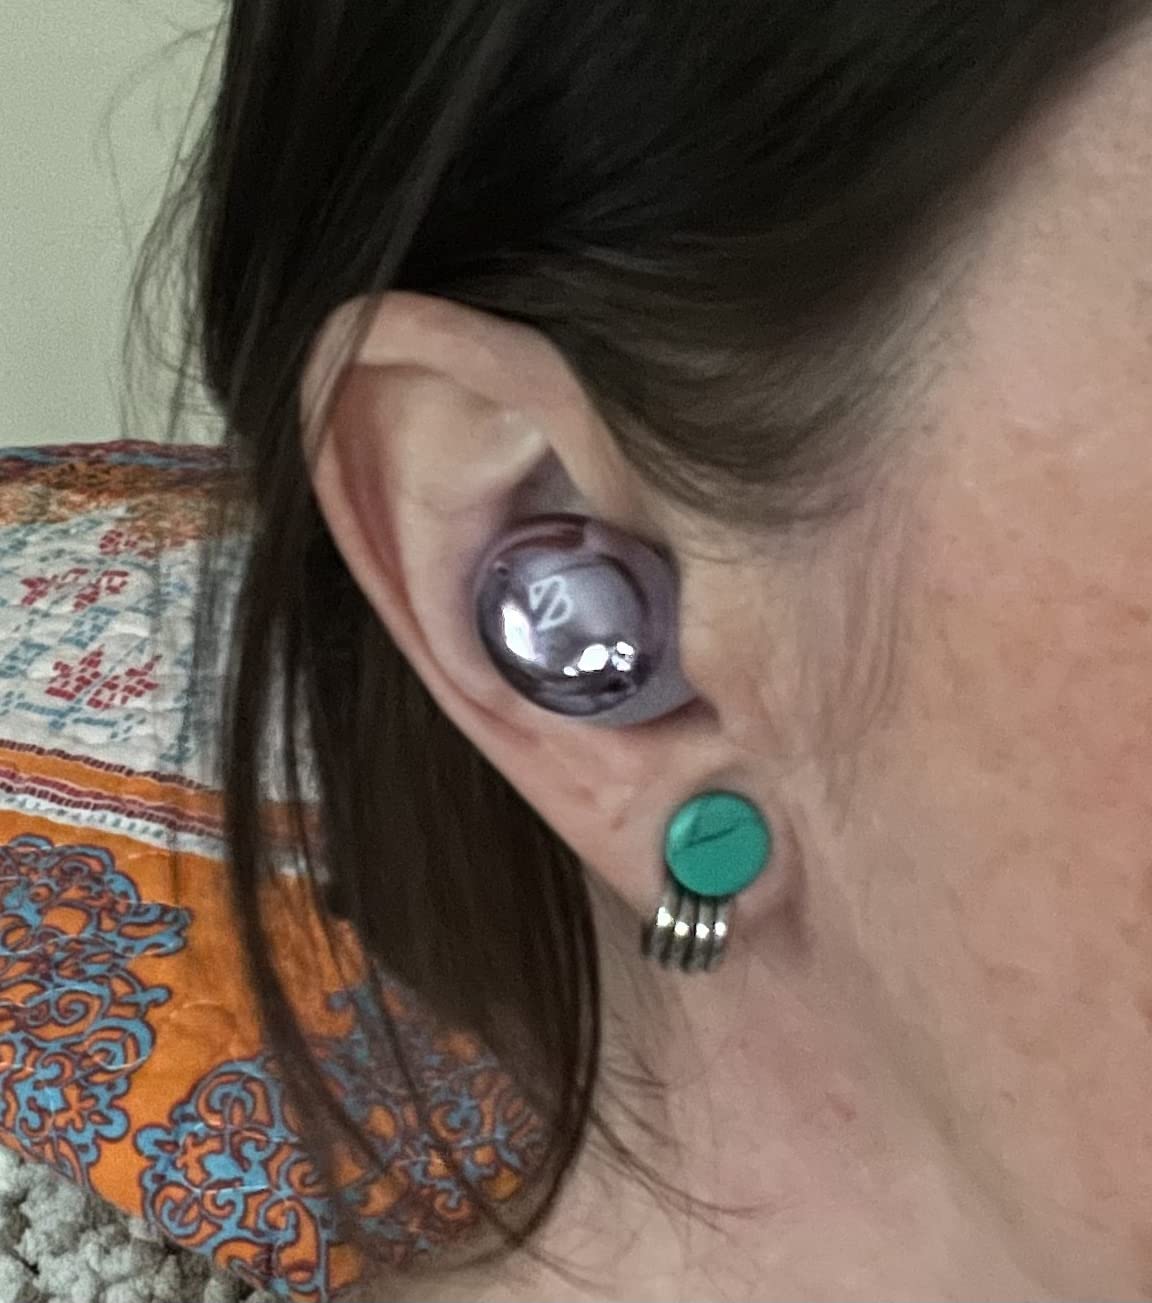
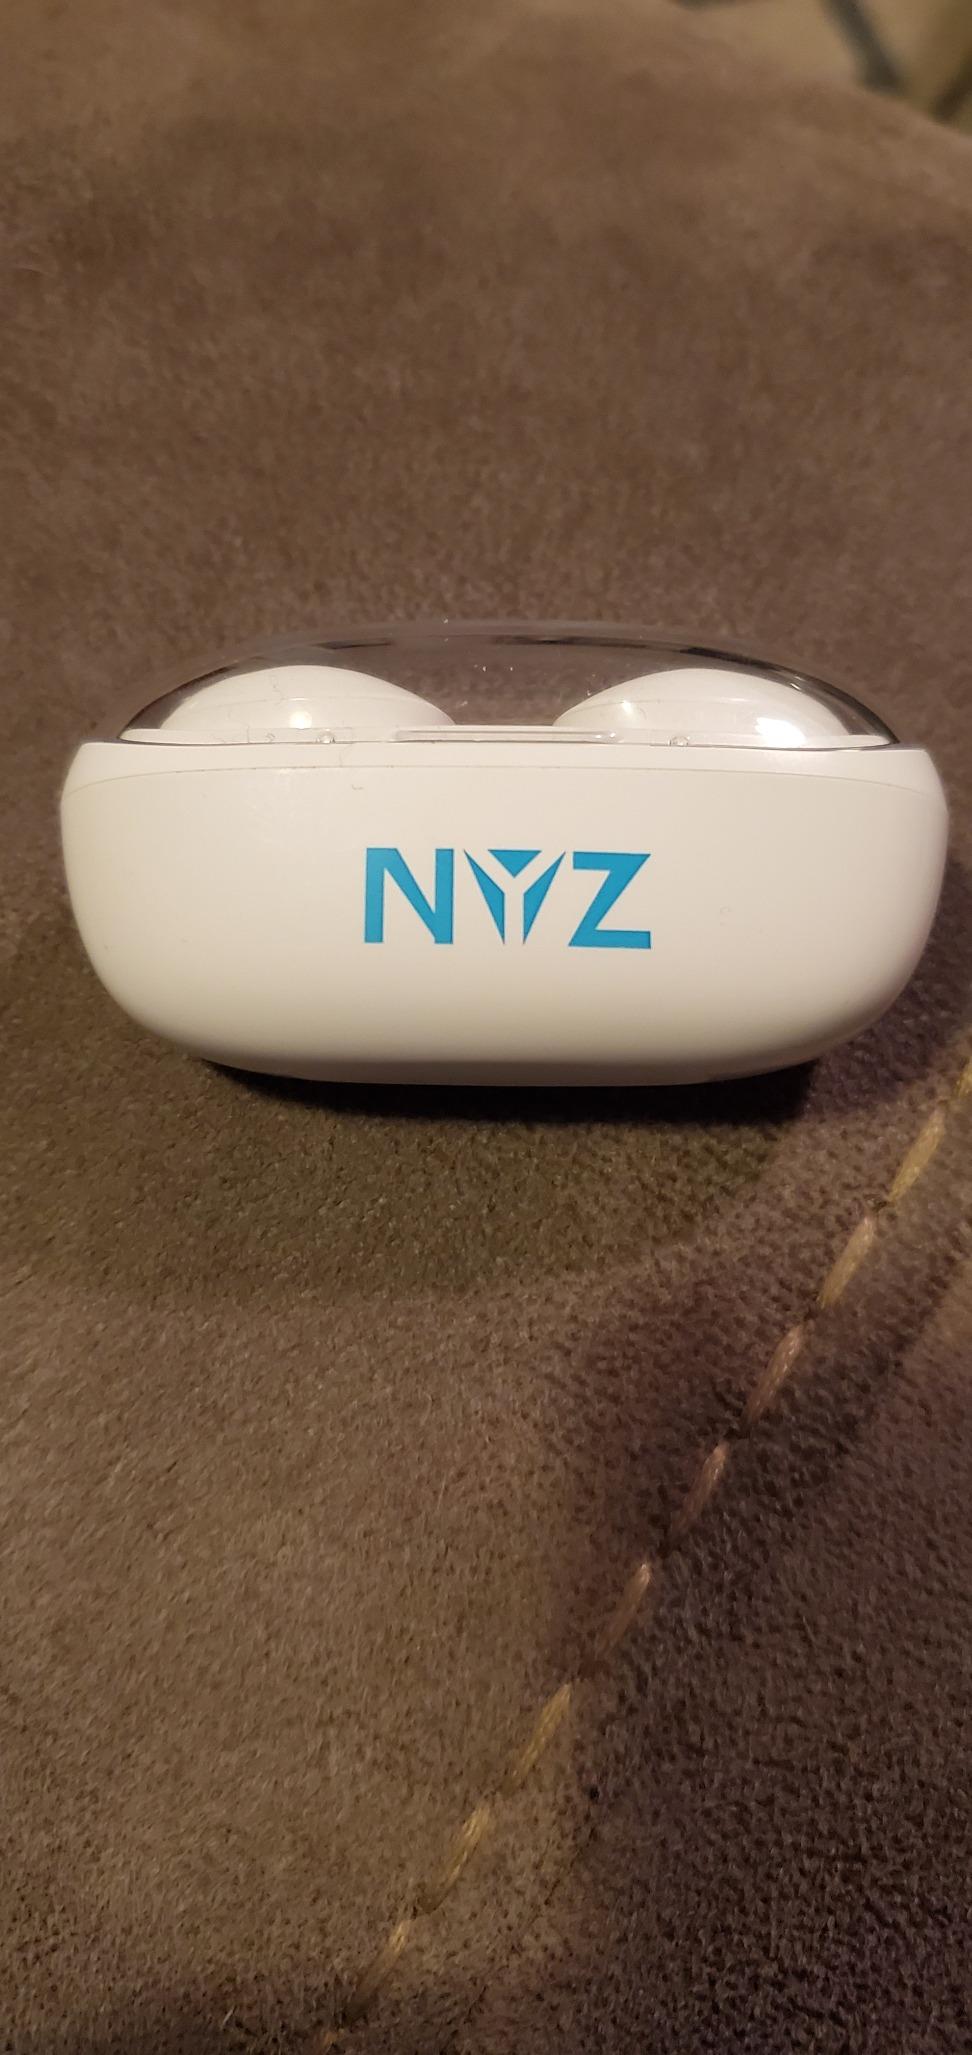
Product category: earbuds
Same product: no